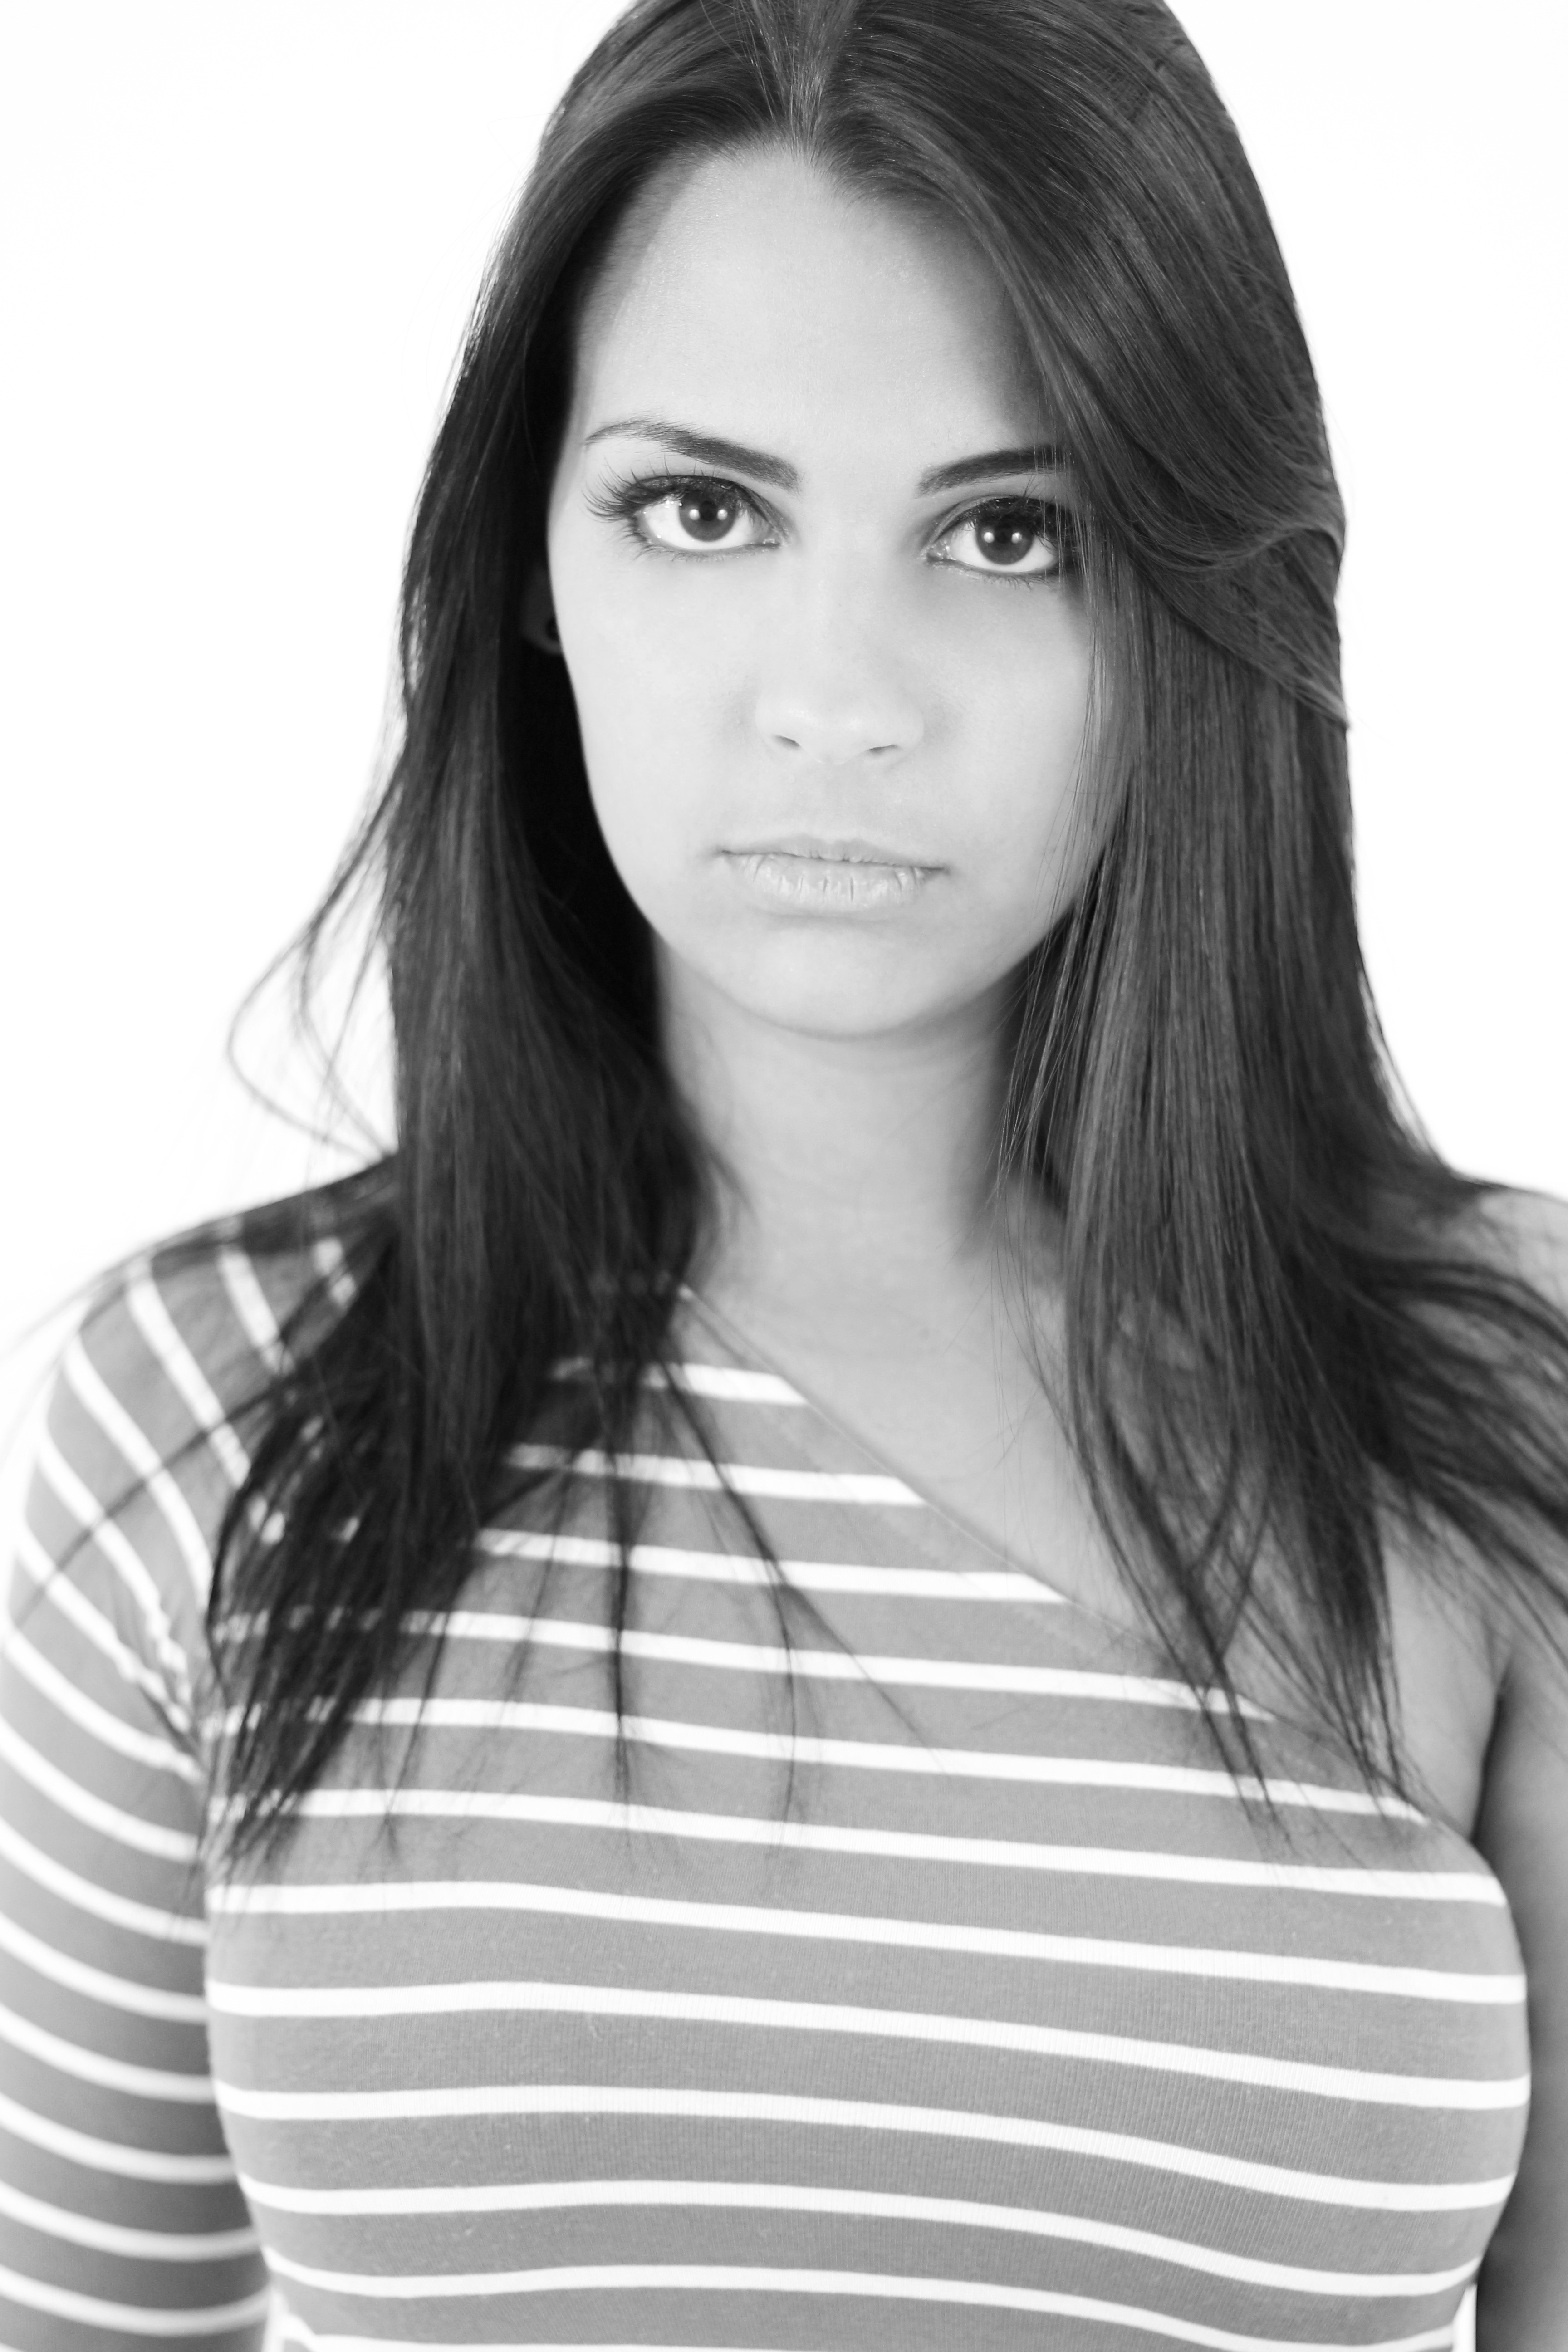
black and white, girl, woman, photography, portrait, model, young, fashion, monochrome, lady, temptation, eyebrow, long hair, black hair, cheek, lovely, photograph, skin, beauty, beautiful, sexy, nice, pretty, exotic, young woman, facial, young girl, photo shoot, seduction, forehead, fashion model, brown hair, monochrome photography, portrait photography, supermodel